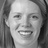
Emotion: happy